Yoav Freund

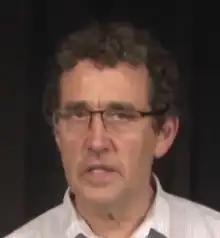
Freund in 2018

Yoav Freund (born 1961) is an Israeli professor of computer science at the University of California San Diego who mainly works on machine learning, probability theory and related fields and applications.